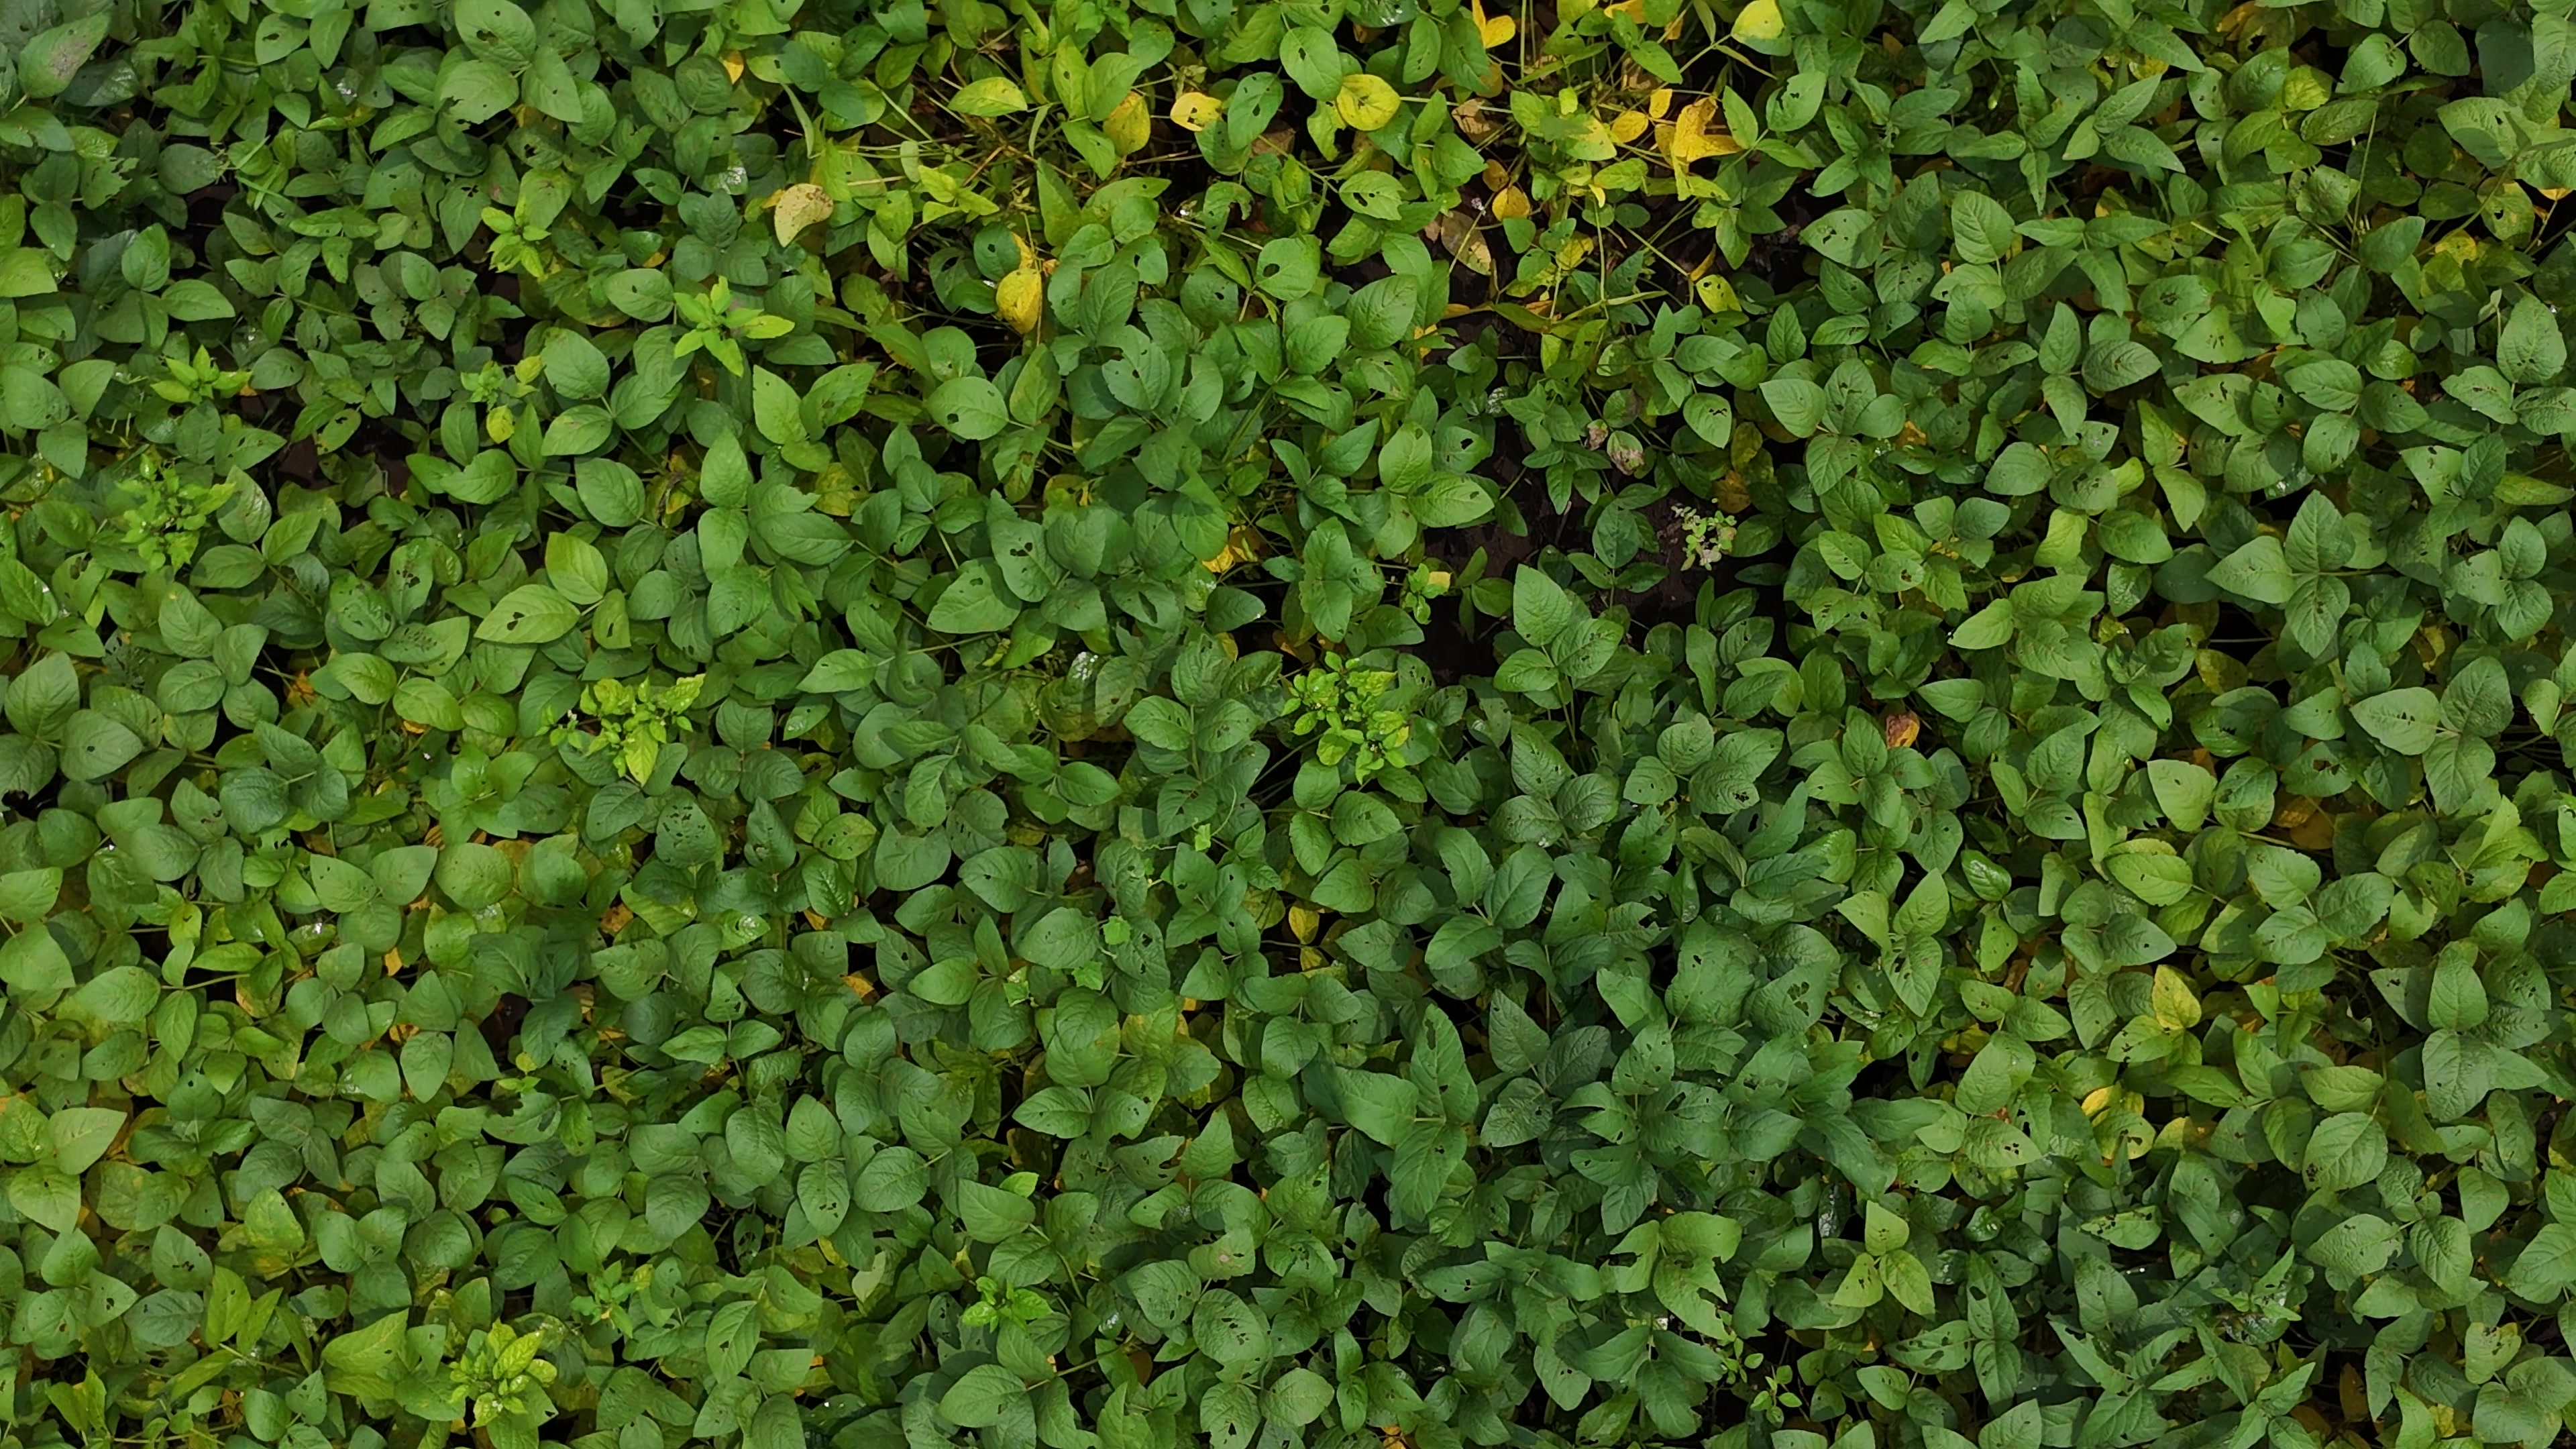
Label: Mosaic